List of hospitals in West Virginia

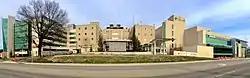
Cabell Huntington Hospital located in Huntington, West Virginia (2014)

Teays Valley Primary Care ( Hurricane WV ) Putnam County